Franco and Ciccio

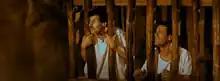
Franco and Ciccio in "Hercules in the Valley of Woe" by Mario Mattoli (1961)

The duo also starred in a comic series at the end of the 1960s, "Ciccio & Franco", with stories that were original, but featured gags already established in the cinema. On 8 September 2004, during the 61st Venice International Film Festival, Daniele Ciprì and Franco Maresco presented the documentary film "Come inguaiammo il cinema italiano - La vera storia di Franco e Ciccio" (English: "How we messed up Italian cinema - The true story of Franco and Ciccio"), on the life of Franco and Ciccio. Despite the problems encountered, the two directors collected a large amount of material, also reconstructing the sketches of the street debuts of the two comedians from Palermo, collecting testimonies and interviews.